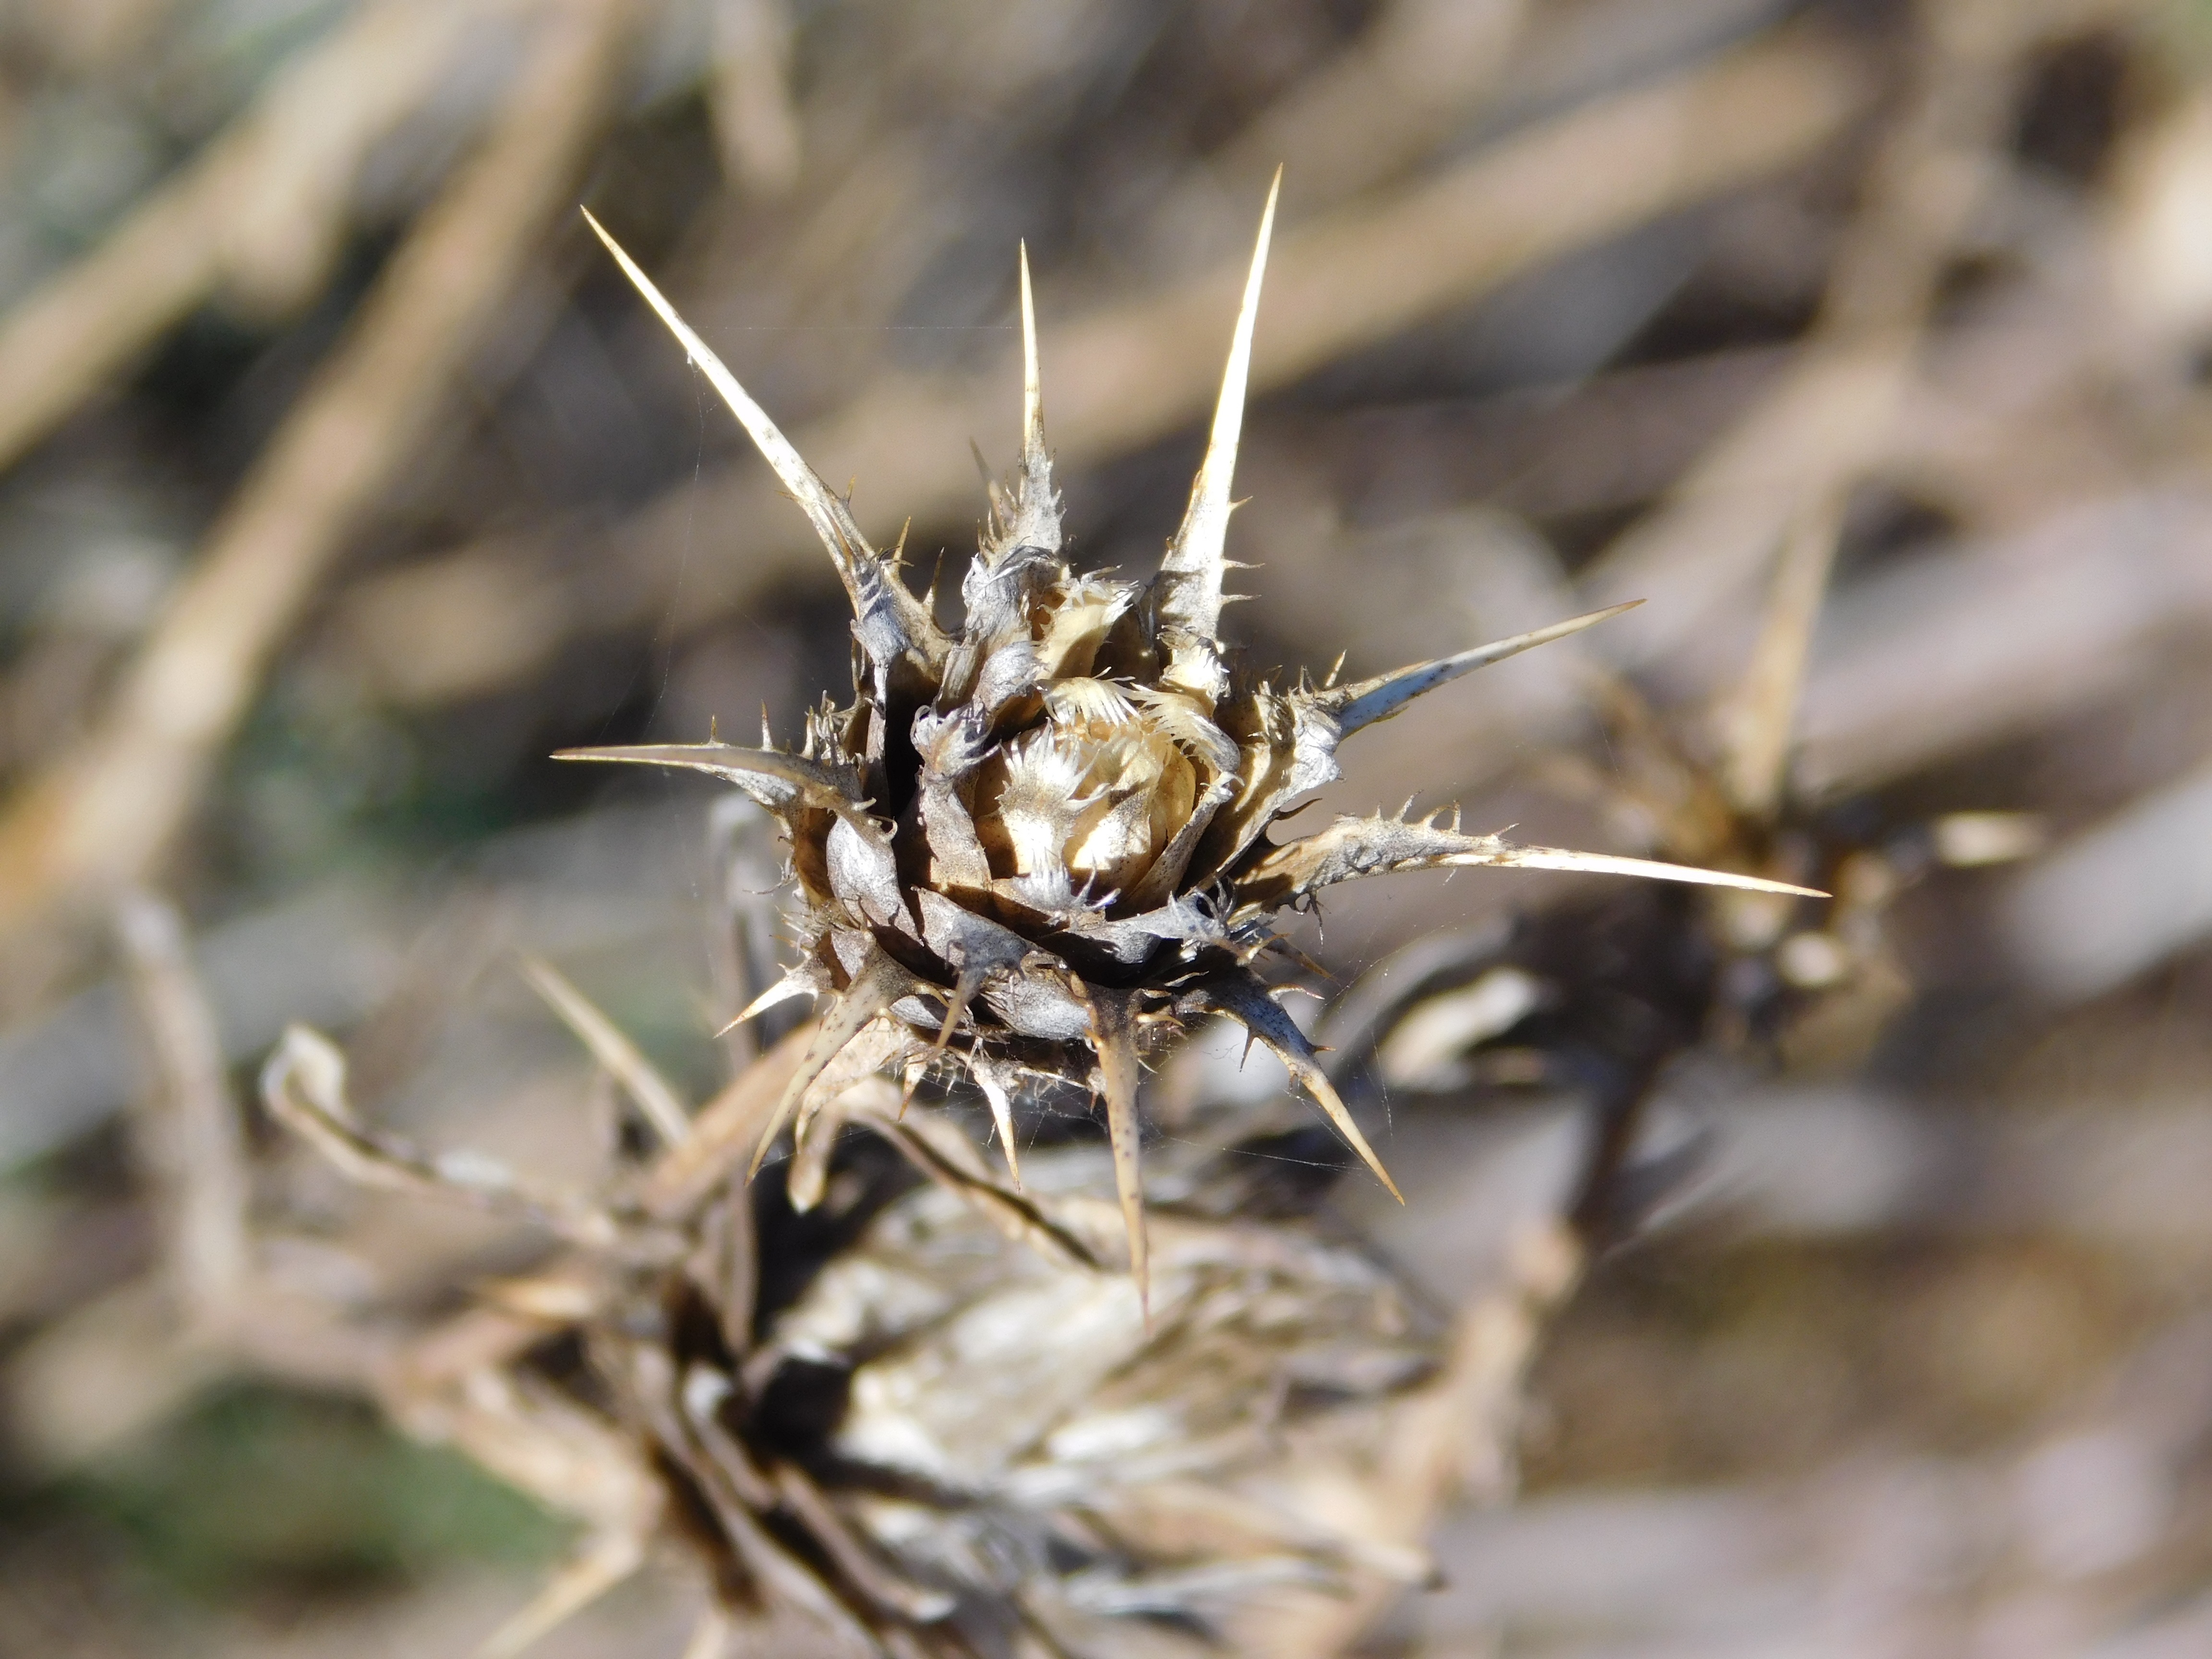
nature, grass, branch, cactus, plant, leaf, flower, old, produce, botany, dead, flora, fauna, wildflower, close up, badlands, thistle, macro photography, flowering plant, grass family, land plant, thorns spines and prickles